Kortrijk

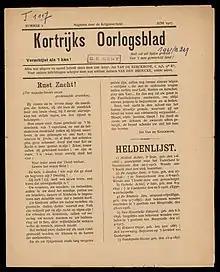
Excerpt from the "Kortrijks Oorlogblad" of 1917. Preserved in the Ghent University Library.

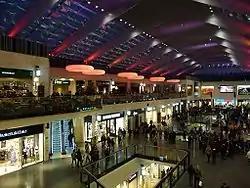
The new downtown shopping centre K in Kortrijk.

The river Lys (Leie) is an important way of transporting goods through inland navigation. The Bossuit-Kortrijk Canal enables in the city centre a direct connection with the river Scheldt.